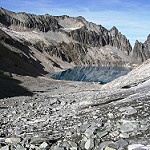
Label: glacier